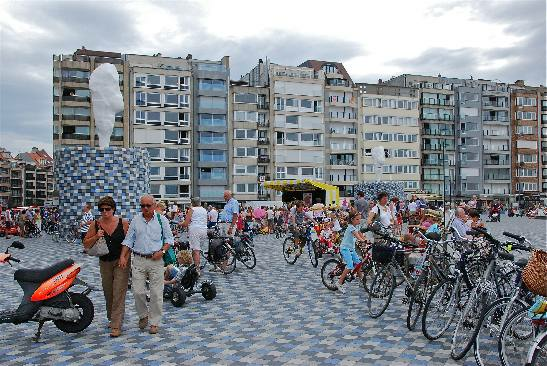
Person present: Yes